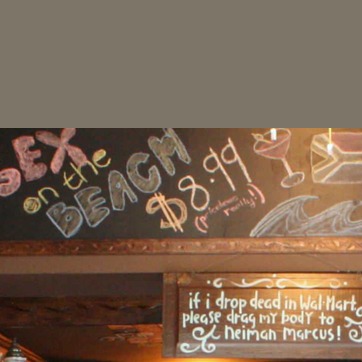
Material: other